Ksenia Tsybutovich

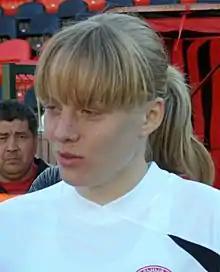

Ksenia Tsybutovich (born 26 June 1987) is a Russian football defender, currently playing for Zenit in the Russian Championship. She has won four league titles with Rossiyanka, Zvezda Perm and Ryazan.